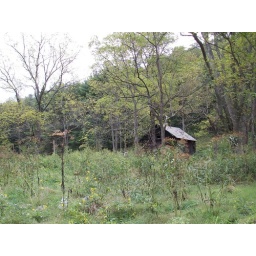
This building is near the house in the next photo On East Archer's Fork Rd. near Newport Ohio Washington County Ohio.